Lion Pride

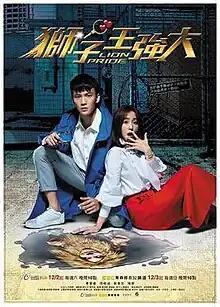
Promotional poster

Lion Pride is a 2017 Taiwanese television series created and produced by Eastern Television. Starring , Amanda Chou, and as the main cast. Filming began in October 2017 and ended on February 12, 2018. The first original broadcast was on TTV every Saturday at 10:00 pm starting December 2, 2017.